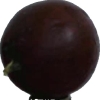
Label: gooseberry